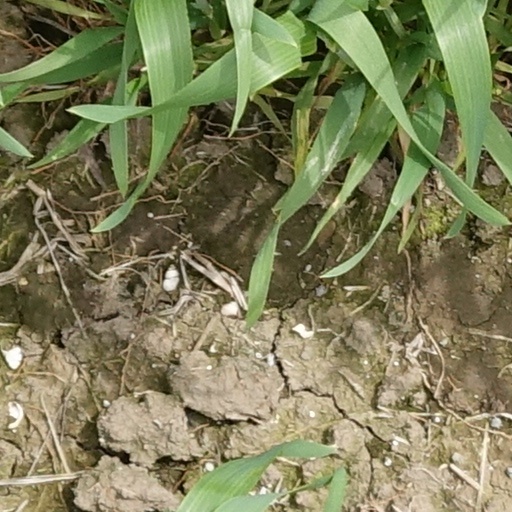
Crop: wheat